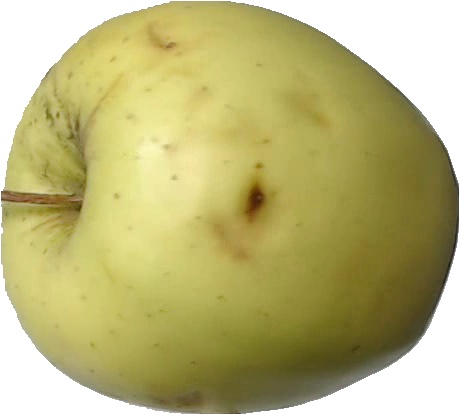
Label: apple_golden_2